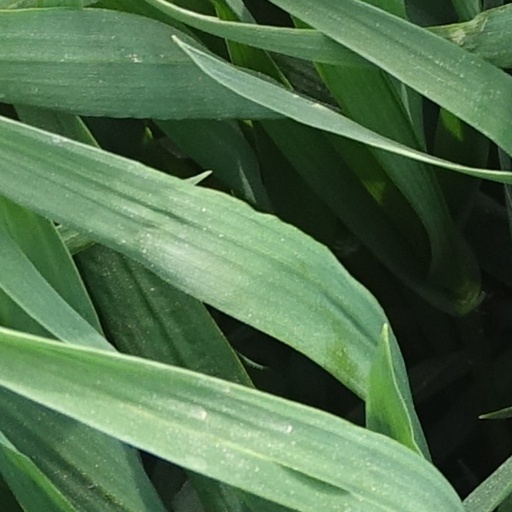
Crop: wheat